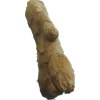
Label: ginger